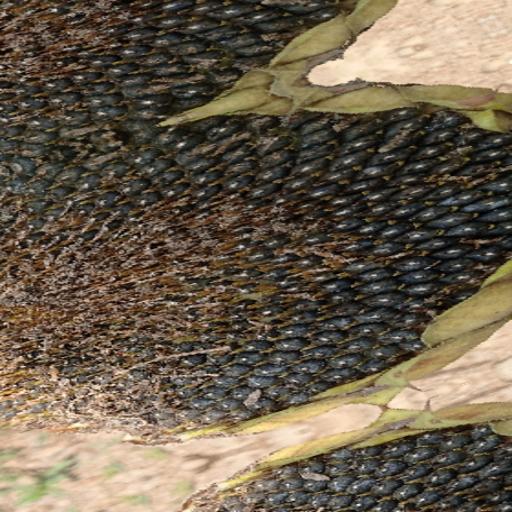
Label: Gray_mold